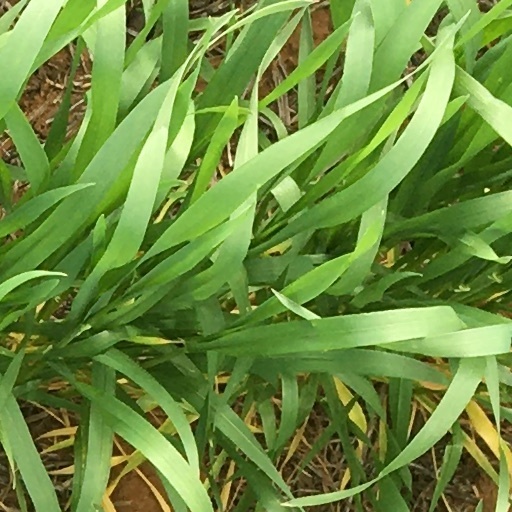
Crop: wheat